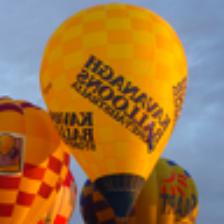
Label: NonHuman